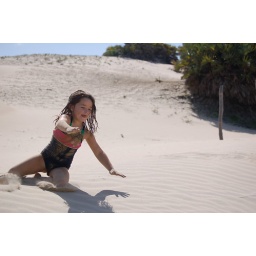
playing in the sand at Shela beach on Lamu island. Beautiful!